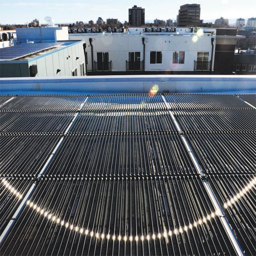
rooftop photovoltaic tubes will generate electricity for the building .